Santa Clara del Cobre

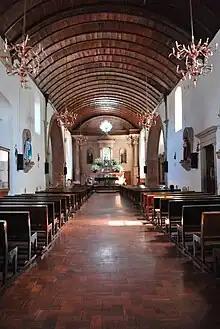
Parish church with copper chandeliers and wall decorations

The town has mostly conserved its colonial look, with houses and other buildings mostly painted white and roofed in red tiles. Older buildings have thick adobe walls. Many of the houses here have decorations such as bells, flowerpots, doorknockers, etc. made of copper.